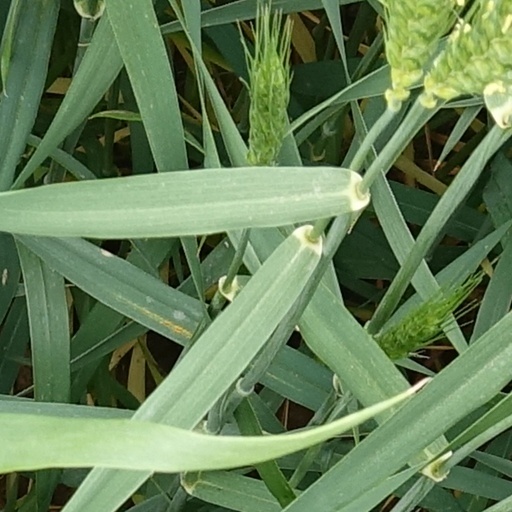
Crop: wheat